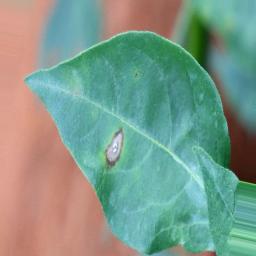
Label: cercospora